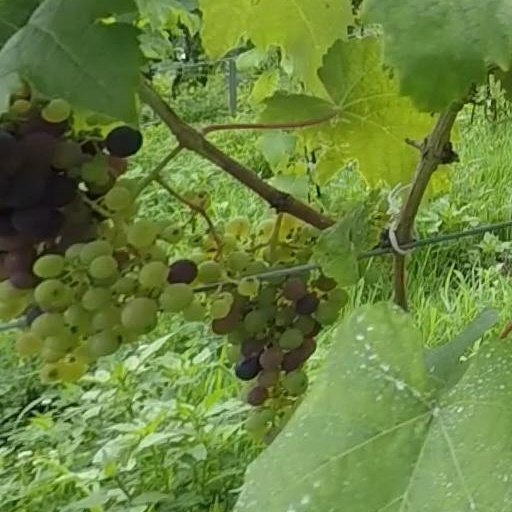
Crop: grape